Kuala Langat District

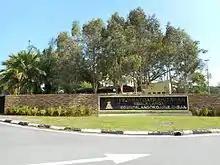
Kuala Langat District and Land Office

The Kuala Langat District is a district of Selangor, Malaysia. It is situated in the southwestern part of Selangor. It covers an area of 858 square kilometres, and had a population of 307,787 at the 2020 Census (exclude foreign). It is bordered by the districts of Klang and Petaling to the north and Sepang to the east. The Strait of Malacca forms its western border.